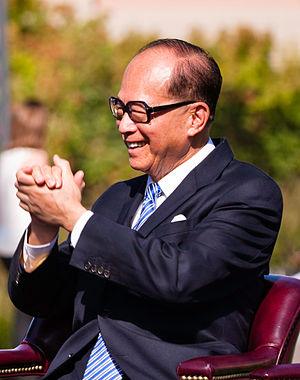
Li Ka-shing
Li Ka Shing, er verdens rigeste person af kinesisk baggrund, og er blevet rangeret som den 10. rigeste person i verden af Forbes Magazine. Han er formand for Cheung Kong Holdings i Hongkong.